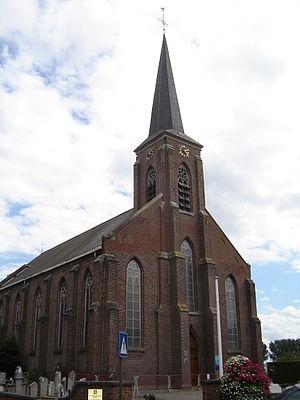
Bossuit est une section de la commune belge d'Avelgem située en Région flamande dans la province de Flandre-Occidentale. C’était une commune à part entière avant la fusion des communes.